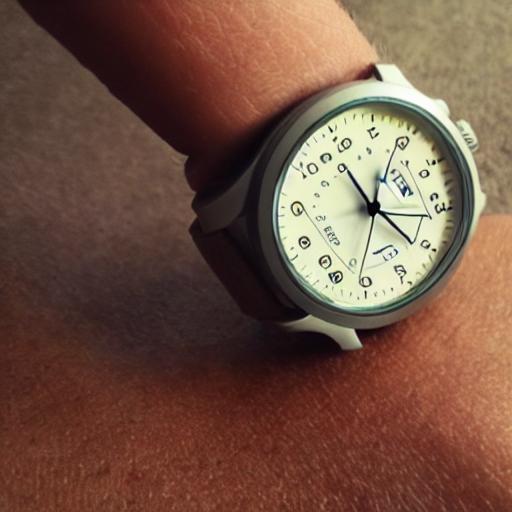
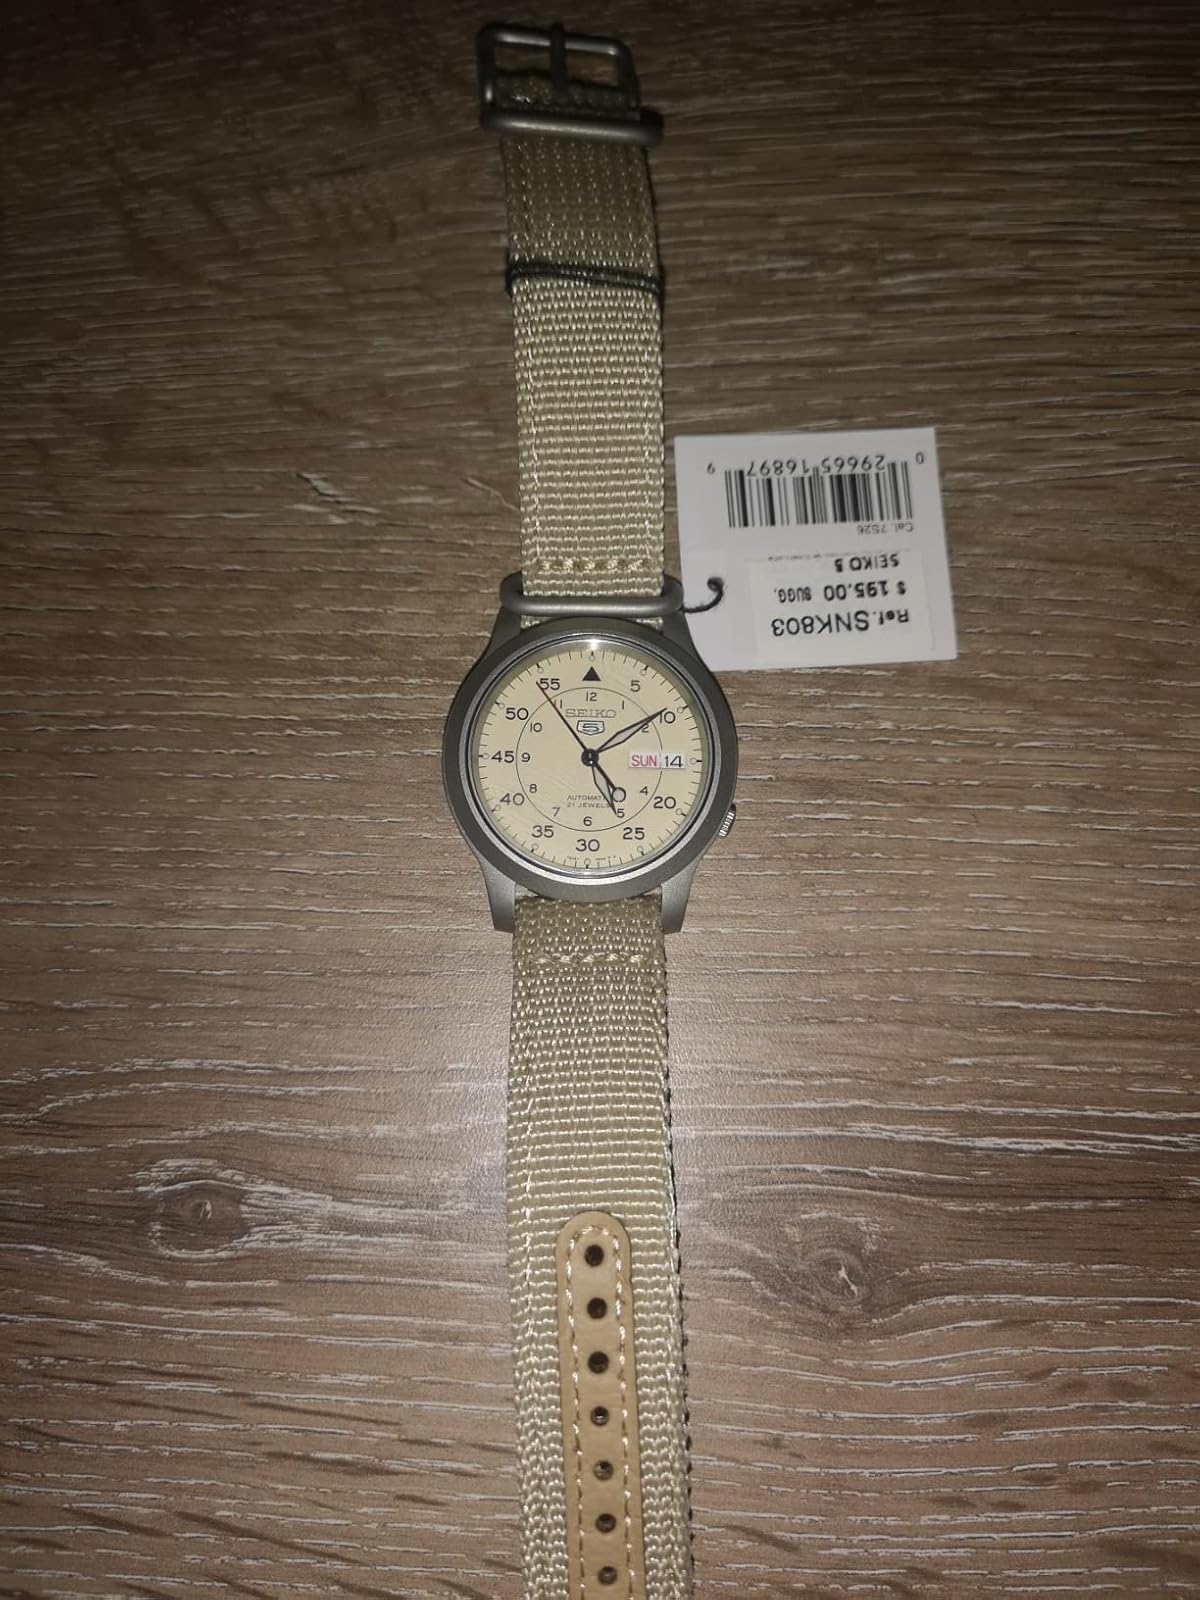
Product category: accessories_watch
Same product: no